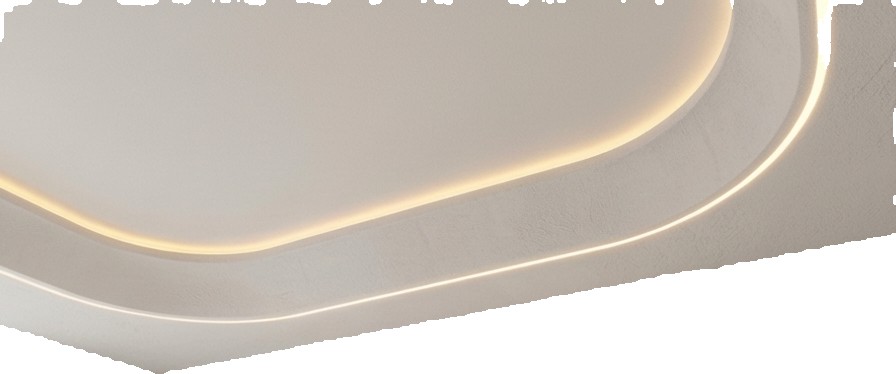
Surface category: ceiling